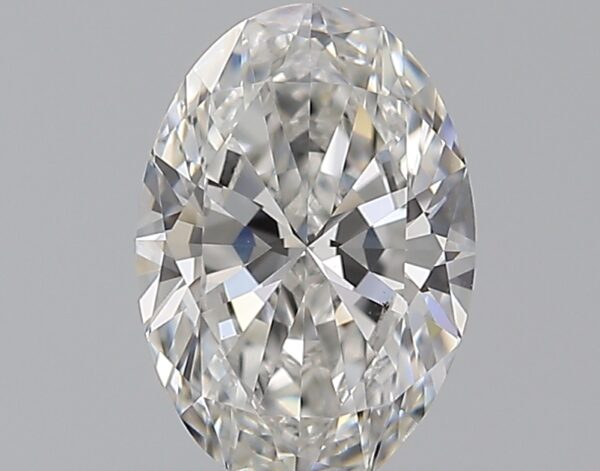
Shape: oval
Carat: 0.65
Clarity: SI1
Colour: F
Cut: EX
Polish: EX
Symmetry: EX
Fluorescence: N
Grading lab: GIA
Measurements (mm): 7 x 4.87 x 2.89